Home Service Battalions

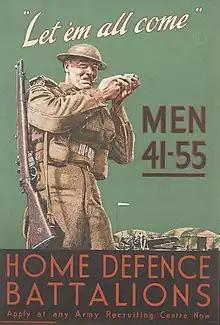
1939 Home Defence poster

During British re-armament in the mid-1930s, the Royal Defence Corps was disbanded and replaced by the National Defence Companies, a part-time force which was part of the Territorial Army (TA) and open to ex-servicemen between the ages of 45 and 60 years. The Defence Companies were mobilised during the week before war was declared, their role being the protection of "vulnerable points". In November 1939, two months after Britain's entry into the Second World War, the National Defence Companies were formed into battalions attached to Regular Army regiments and renamed "Home Service Battalions", to guard vulnerable points and prisoner of war (POW) camps in the United Kingdom.